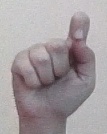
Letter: fa